Mike Penning

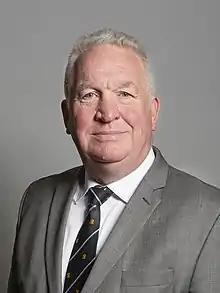
Official portrait, 2019

Sir Michael Alan Penning (born 28 September 1957) is a British Conservative Party politician, who served as the member of parliament (MP) for Hemel Hempstead from 2005 to 2024.